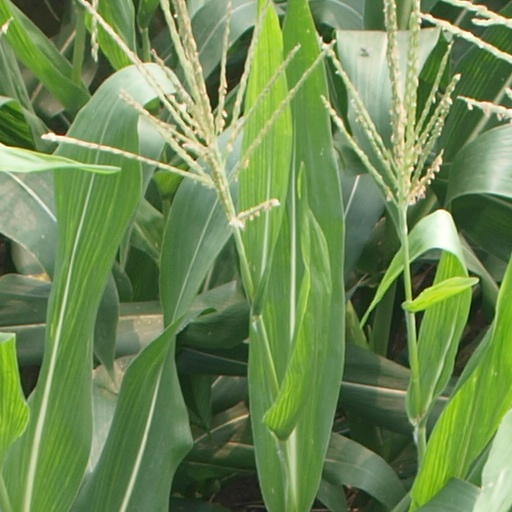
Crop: maize; corn